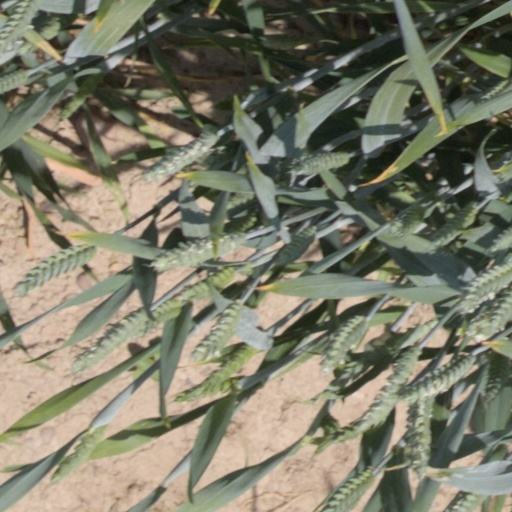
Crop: wheat